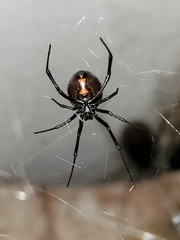
Species: Lactrodectus_hesperus